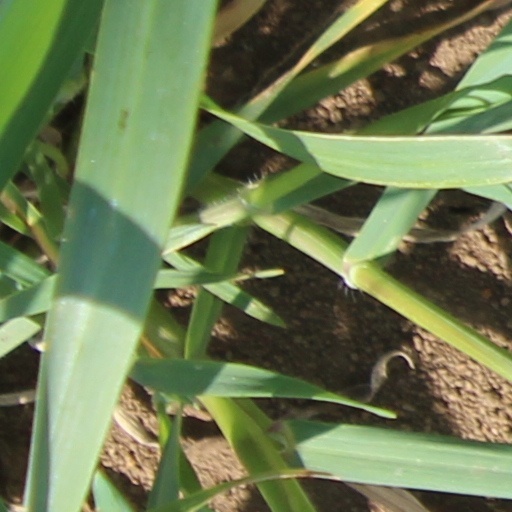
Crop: wheat